4th Pennsylvania Infantry Regiment

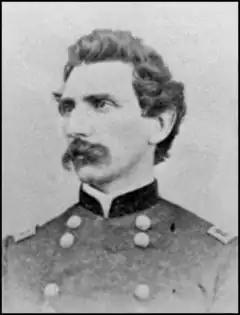
Hartranft photographed later in the war

The 4th Pennsylvania Infantry Regiment was formed from the 1st Regiment of the 2nd Brigade of the 2nd Division of the Pennsylvania State Militia, organized under the Militia Act of 1858. The militia unit included six companies based in Norristown, Pennsylvania. President Abraham Lincoln called for 75,000 men to serve in the army for three months after Confederate forces began the American Civil War by firing on Fort Sumter, and in response a mass meeting was held at the Odd Fellows Hall in Norristown on April 16. To encourage enlistment, resolutions promising assistance to the families of men who volunteered were passed. The officers of the militia regiment offered their services the next day to state Governor Andrew Gregg Curtin, who stipulated that the regiment report to the state capital of Harrisburg in four days.